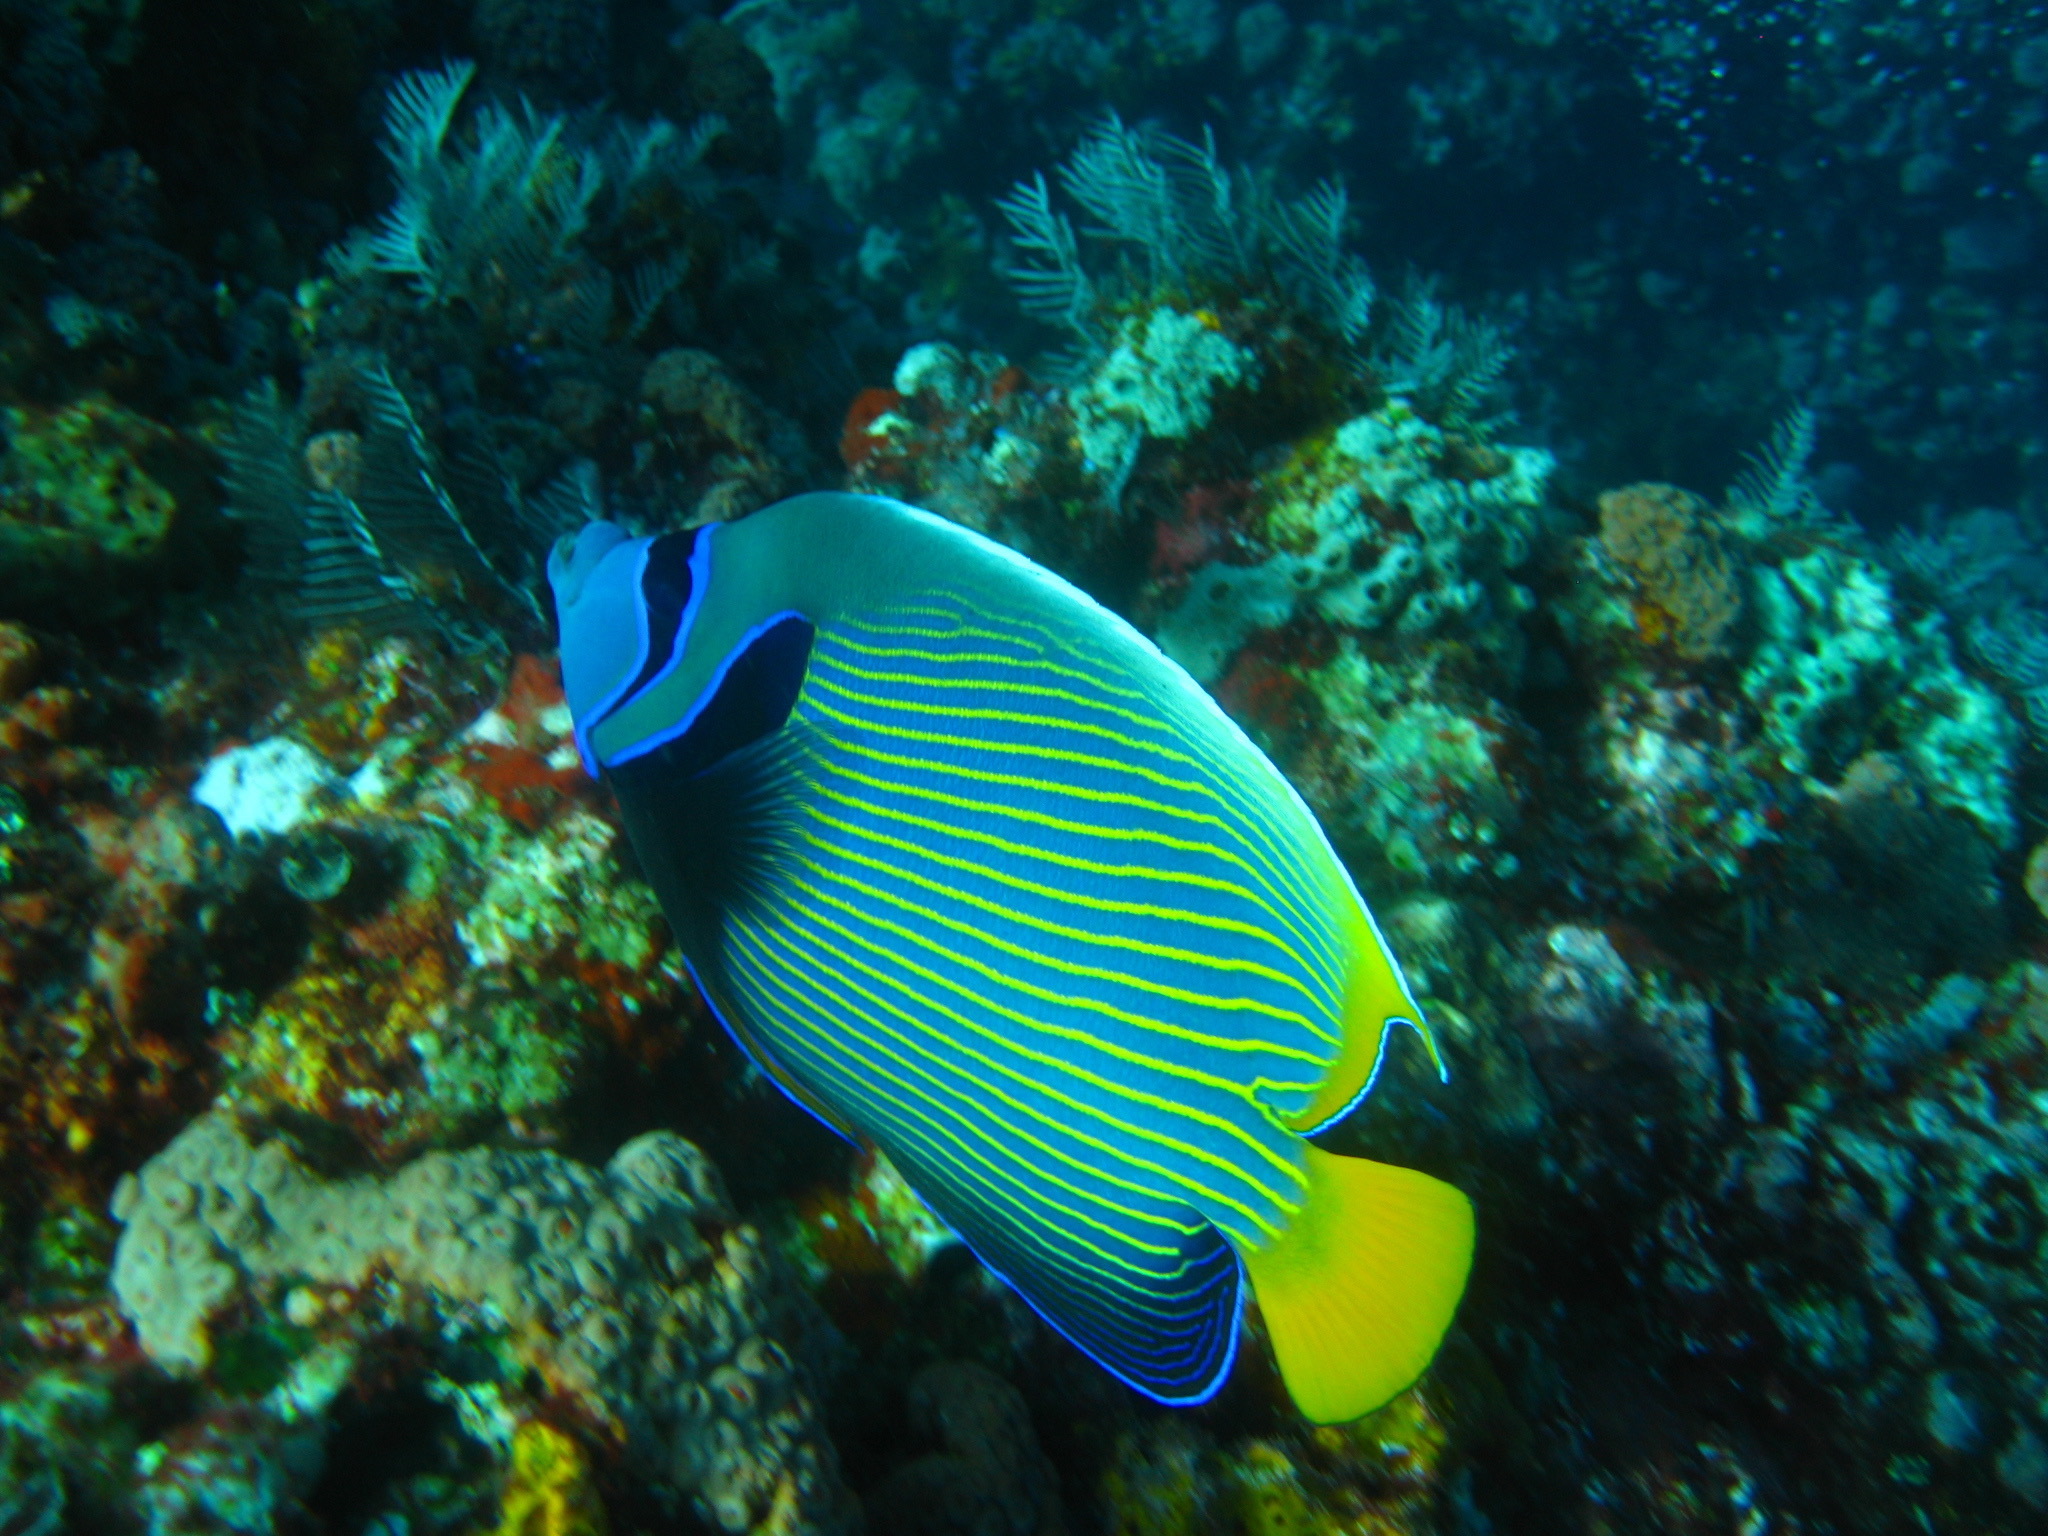
Pomacanthus imperator (Emperor Angelfish)